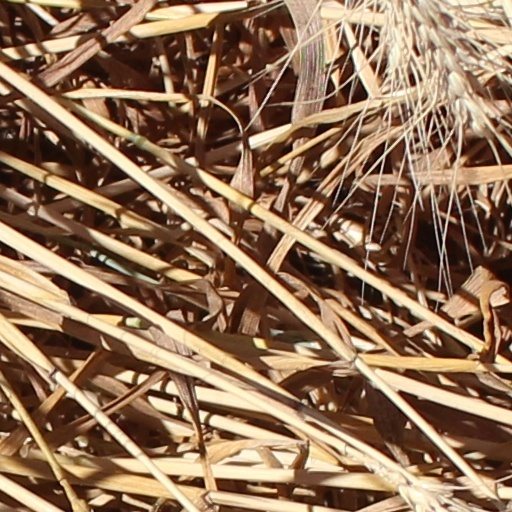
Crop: wheat